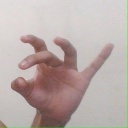
अक्षर: ओ